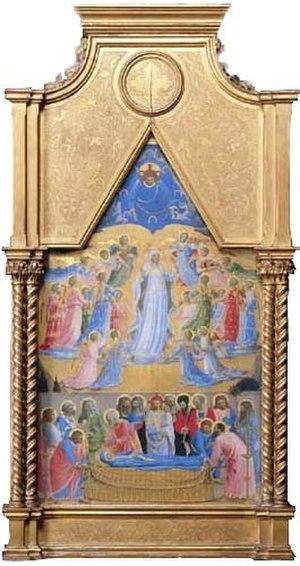
Les quatre reliquaires de la Vierge sont des tableaux de Fra Angelico, imitant des tabernacles-reliquaires, exécutés pour le couvent de Santa Maria Novella sur le sujet de scènes de la Vie de la Vierge, commandés par Fra Giovanni Masi vers 1424 et peints vers 1431.